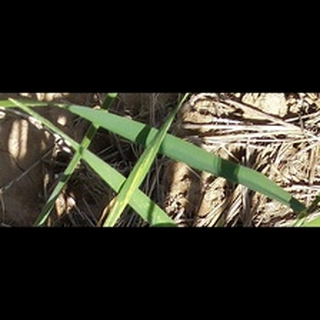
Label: healthy_wheat